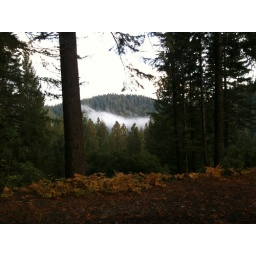
low flying clouds above the lower lake...